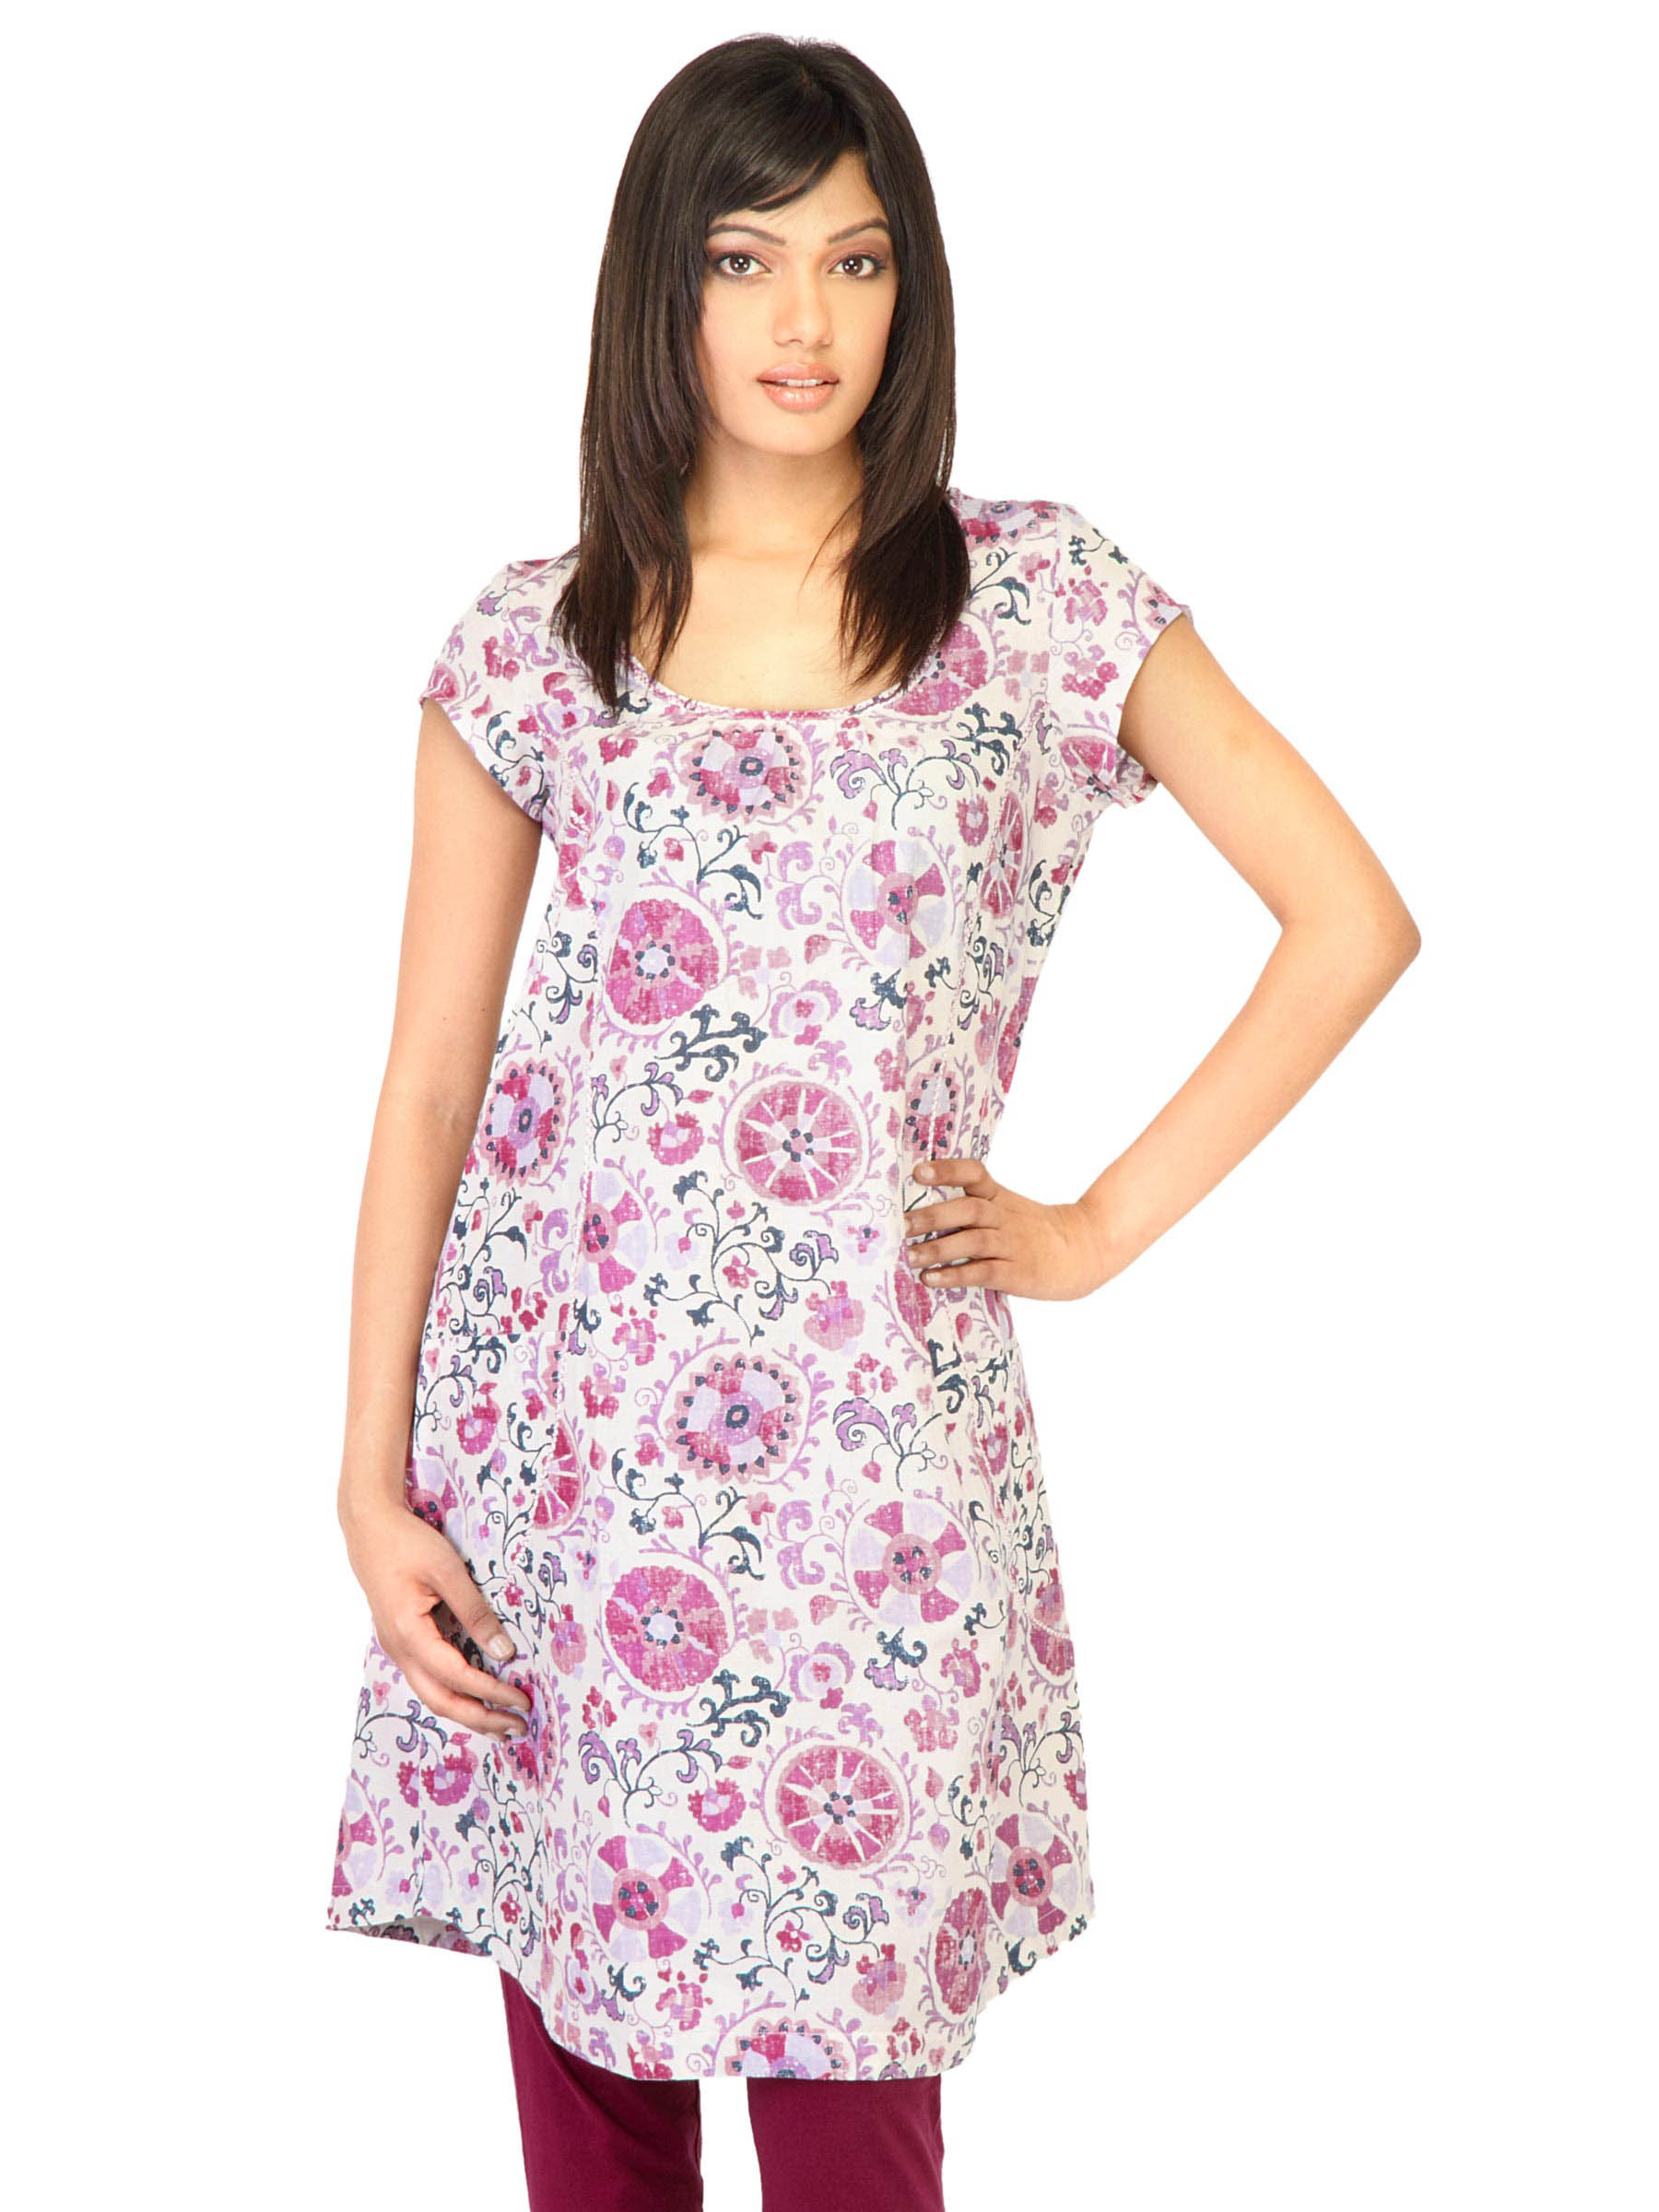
W Women Printed White Kurtas
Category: Apparel / Topwear / Kurtas
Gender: Women
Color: White
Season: Fall 2011
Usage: Ethnic